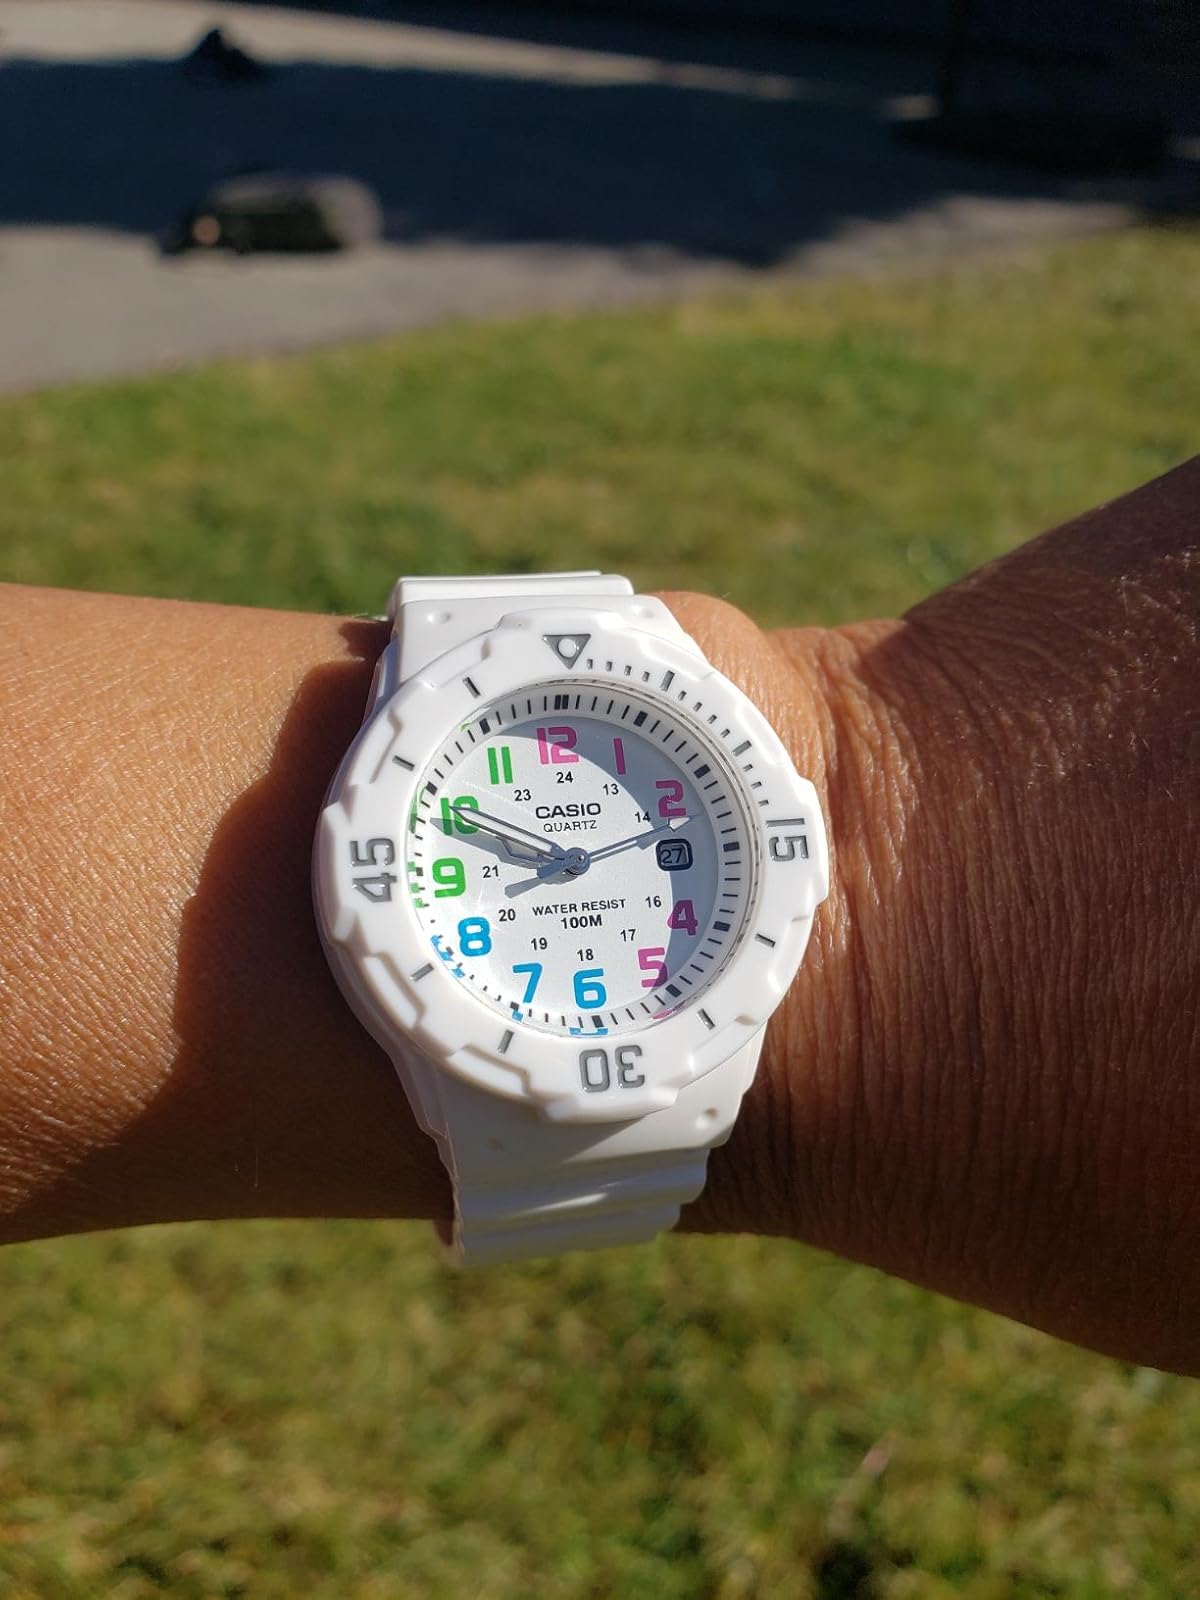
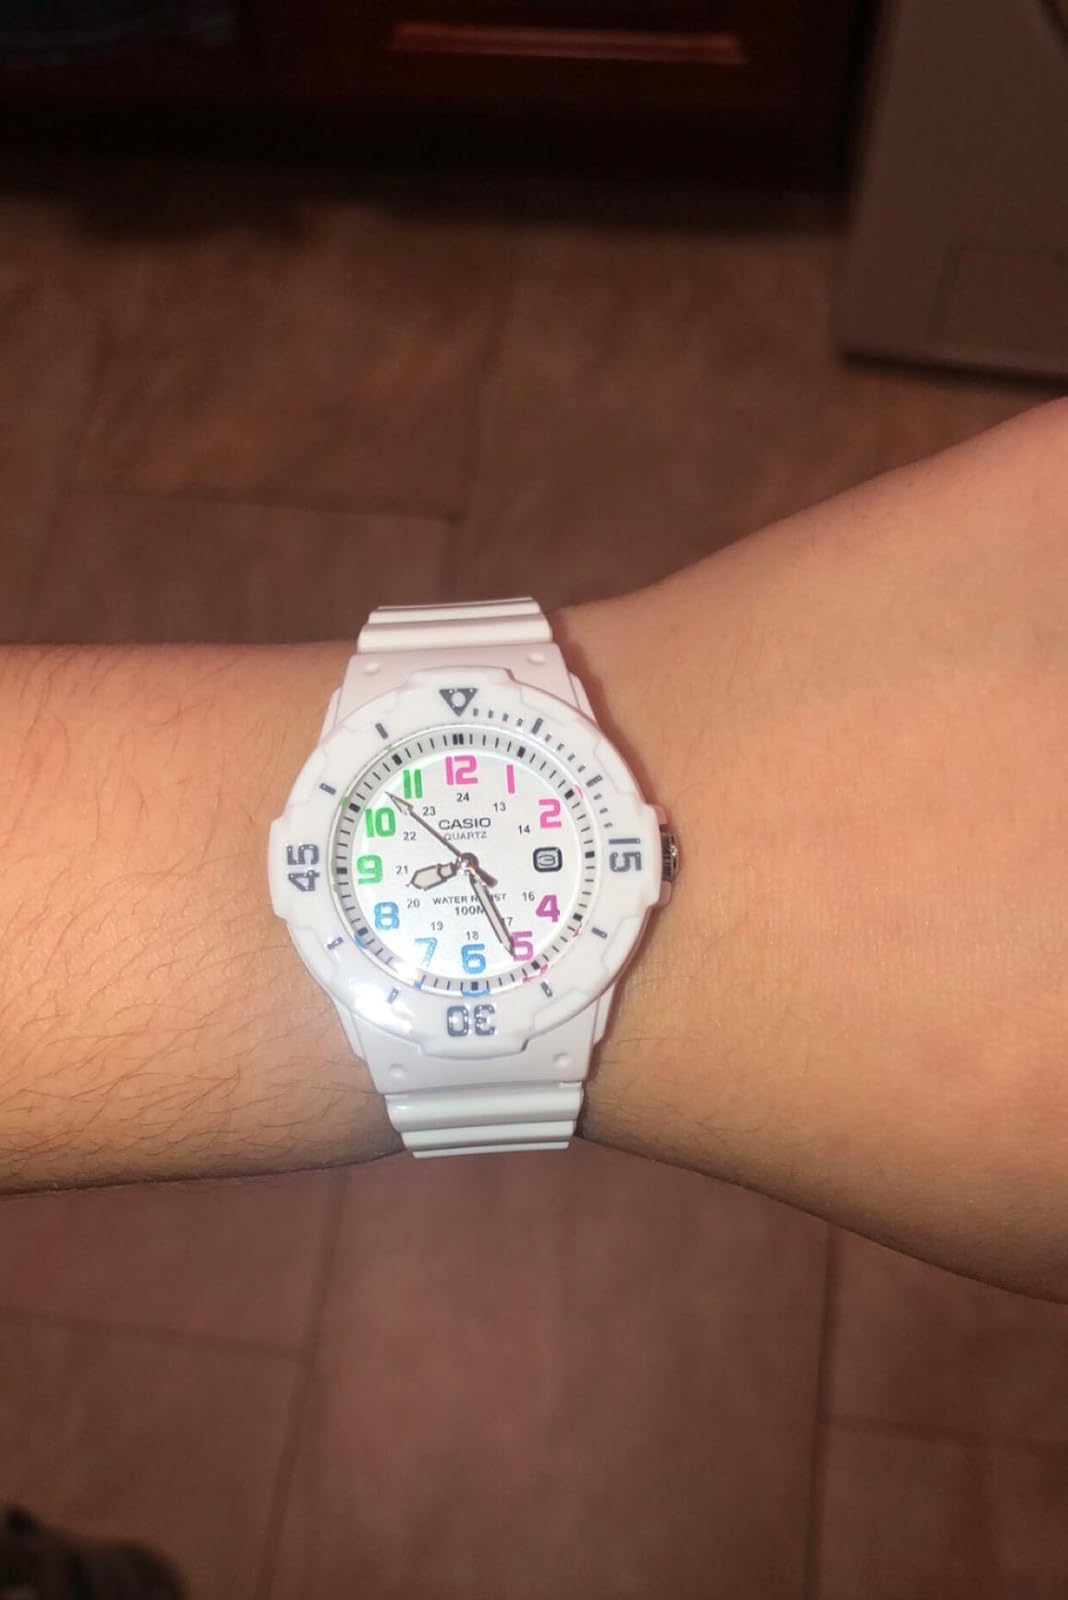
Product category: accessories_watch
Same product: yes